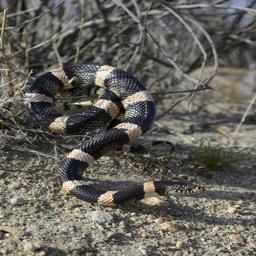
Animal: snakes